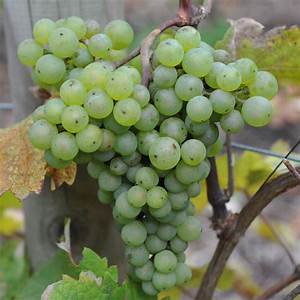
Label: Grapes